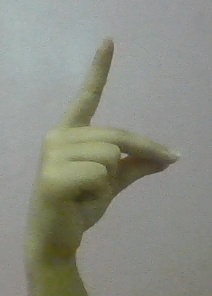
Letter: ta